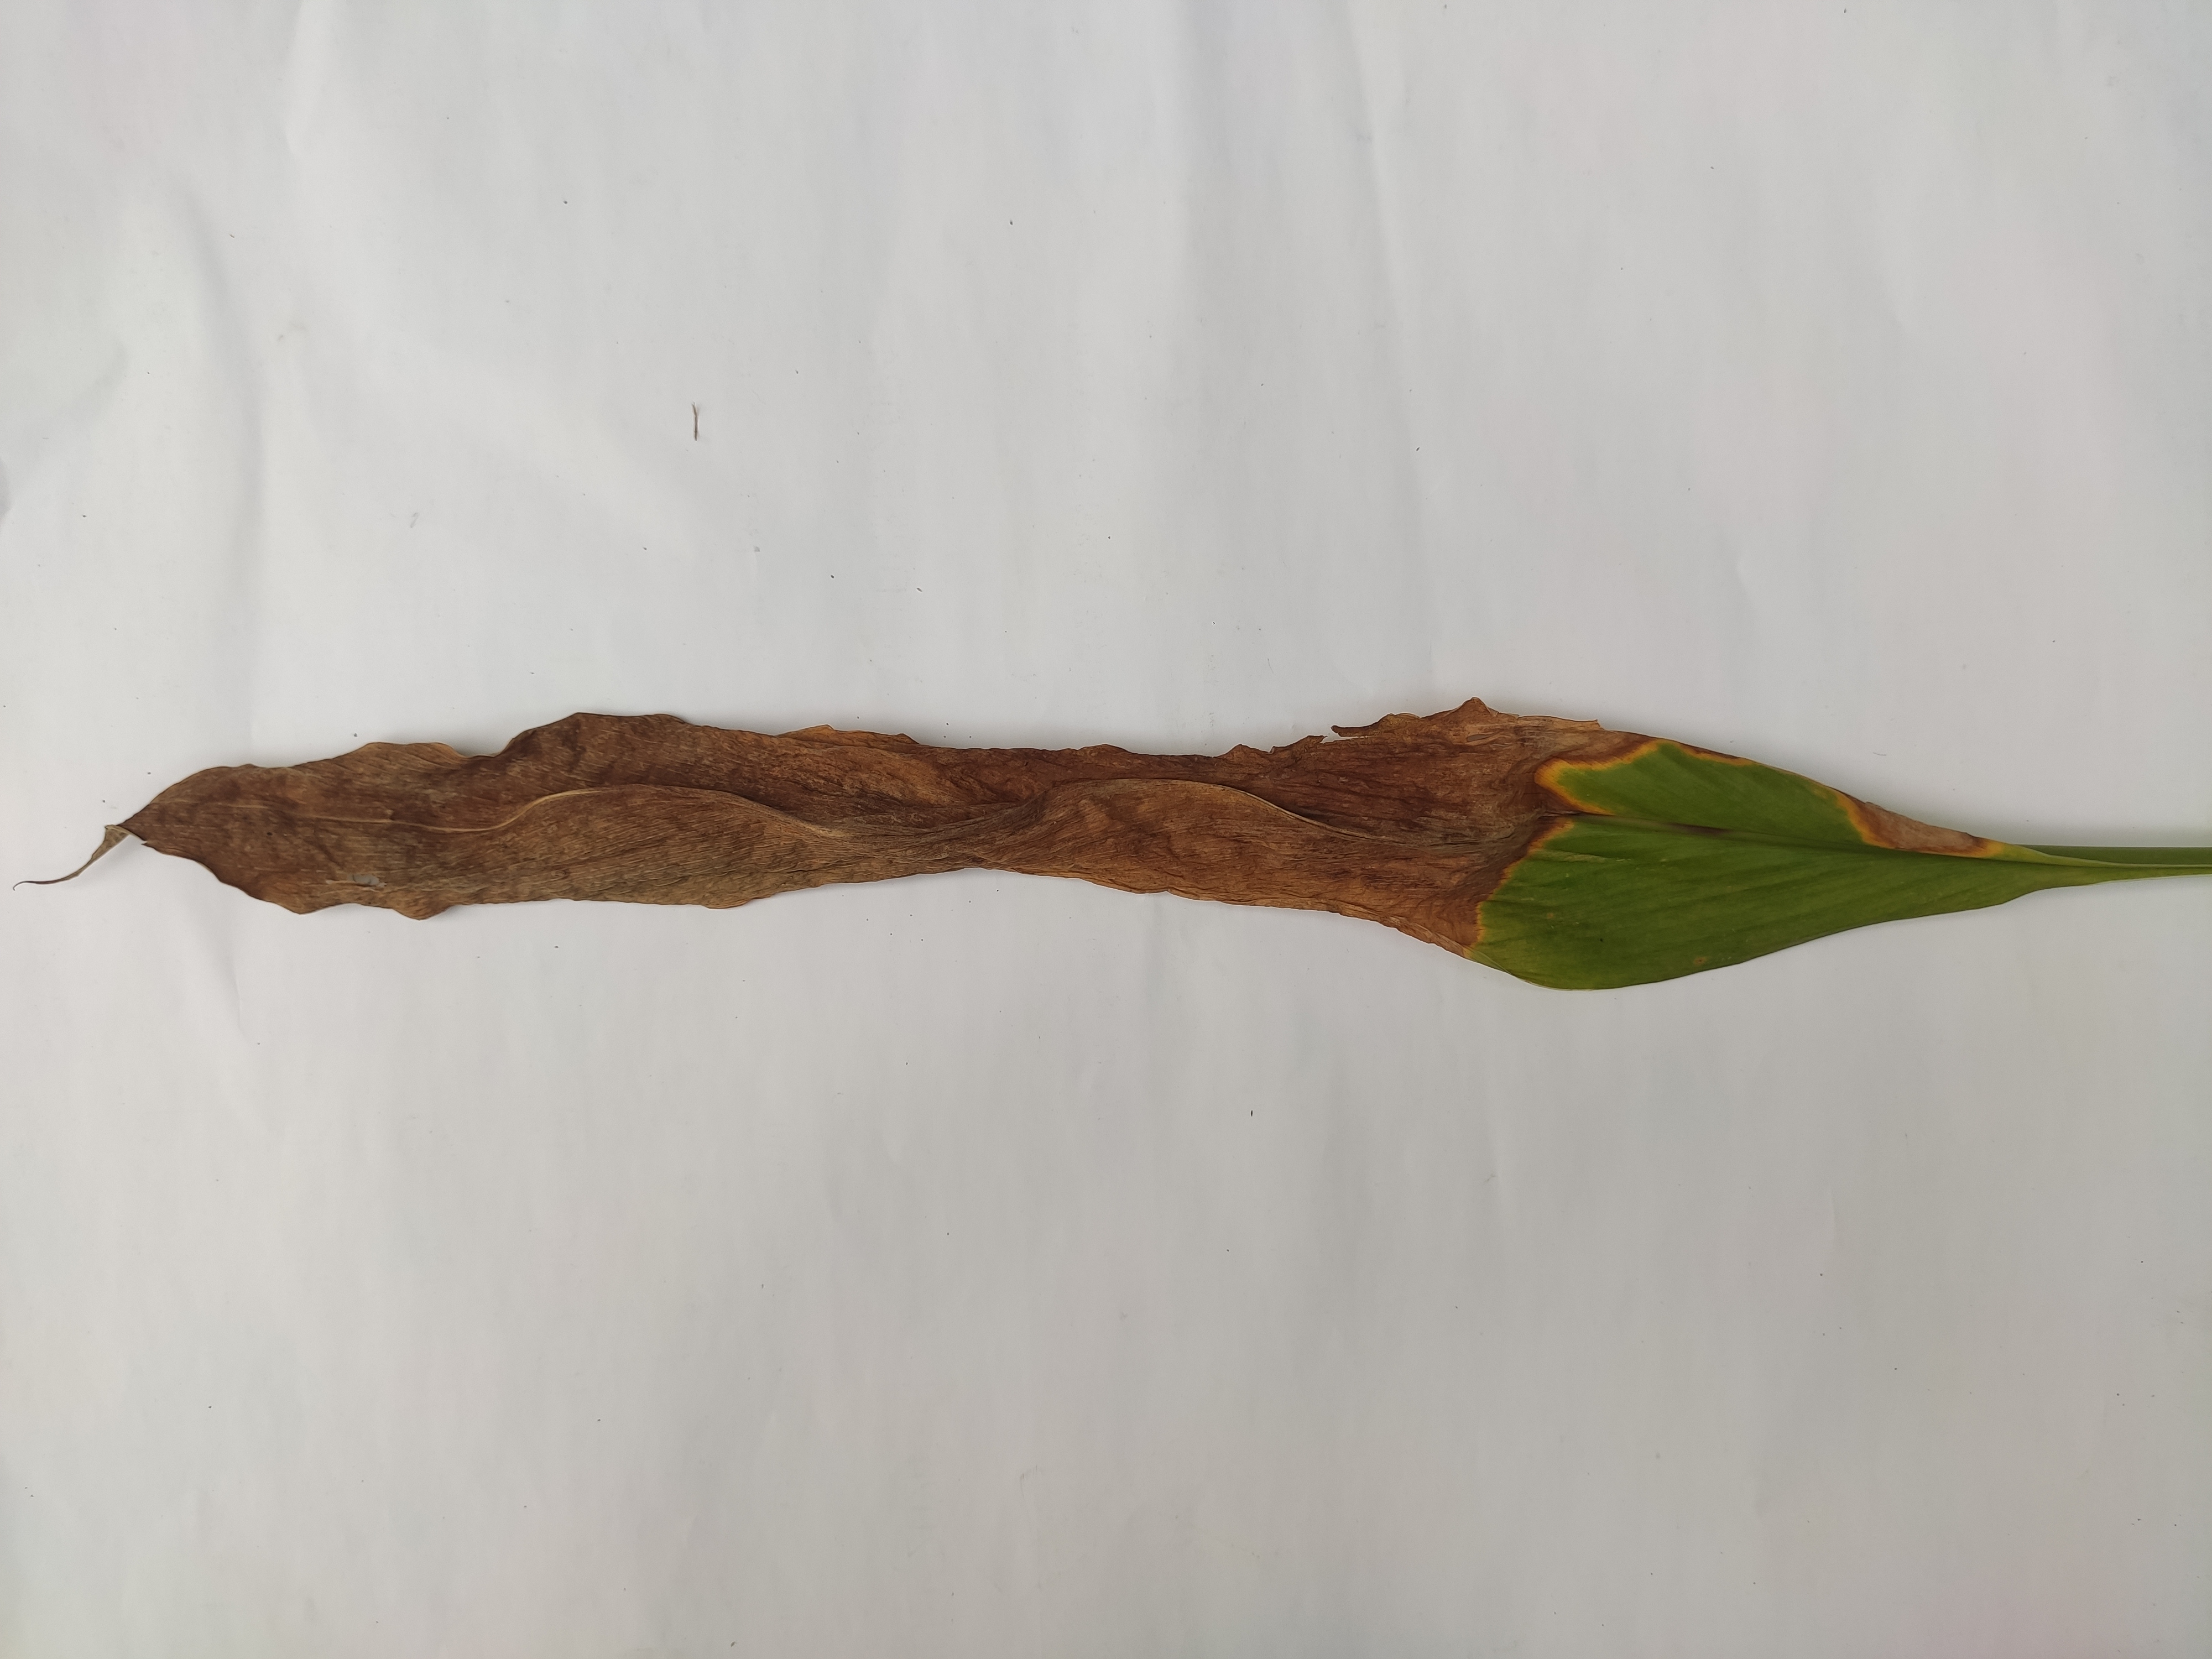
Label: Blotch